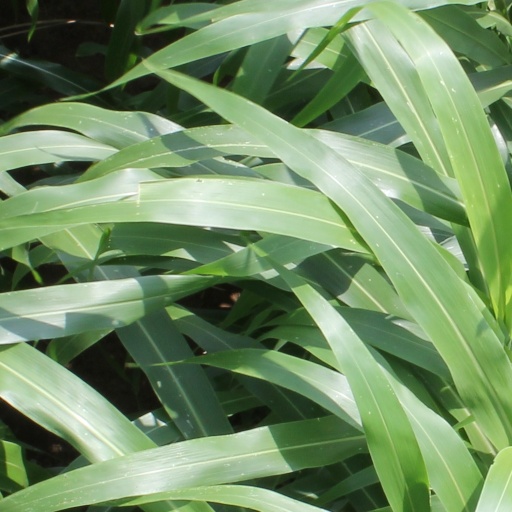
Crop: sorghum